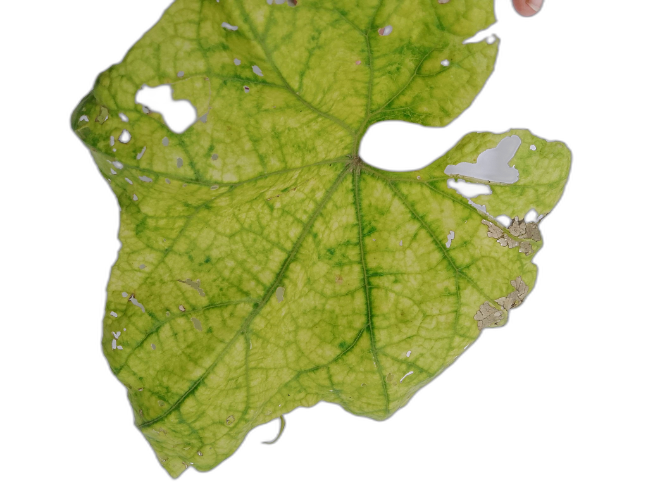
Crop: Zucchini
Label: Dry_Leaf